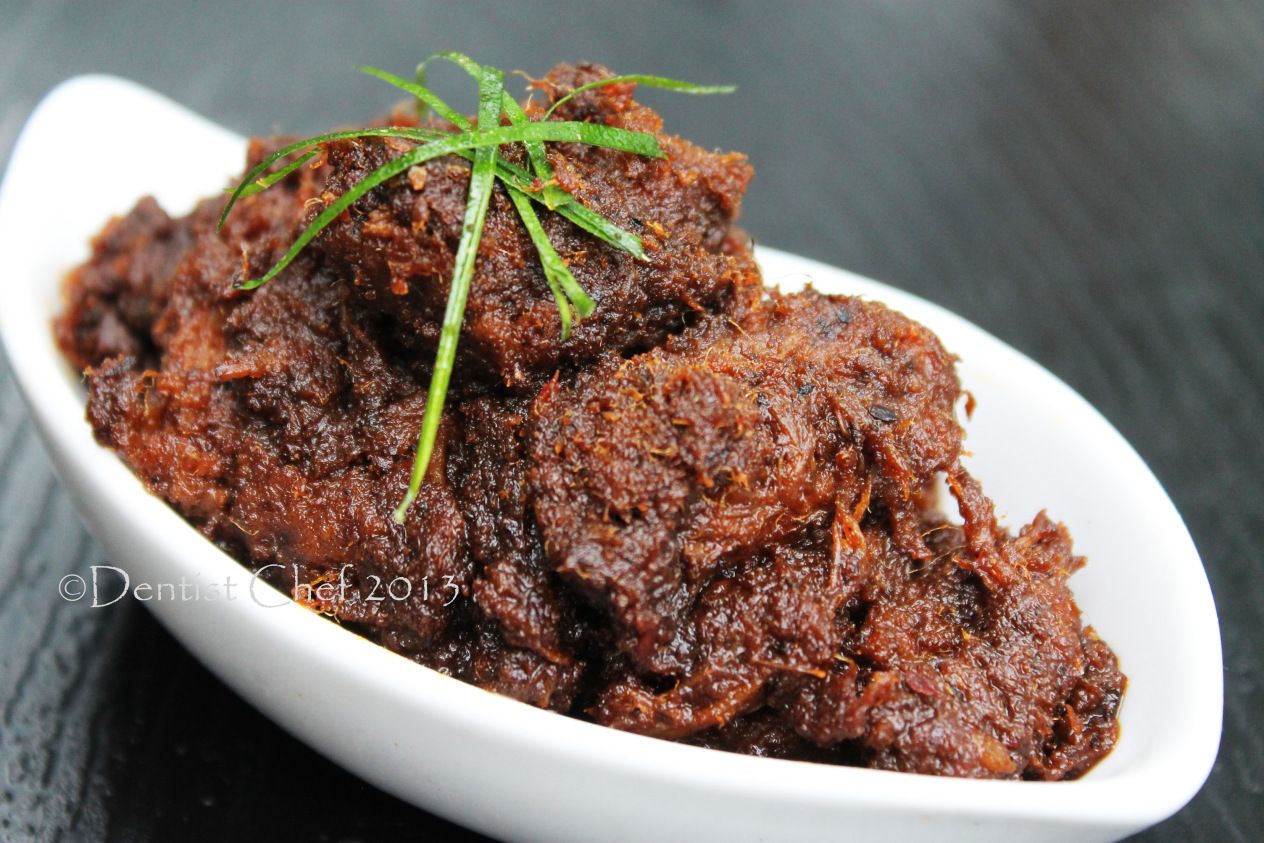
Label: daging_rendang